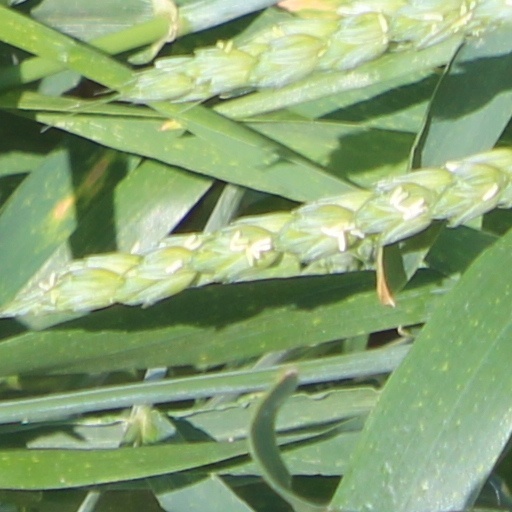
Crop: wheat